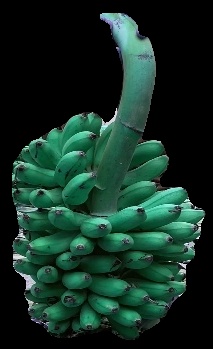
Variety: rasbale
Grade: grade1